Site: brandenburg
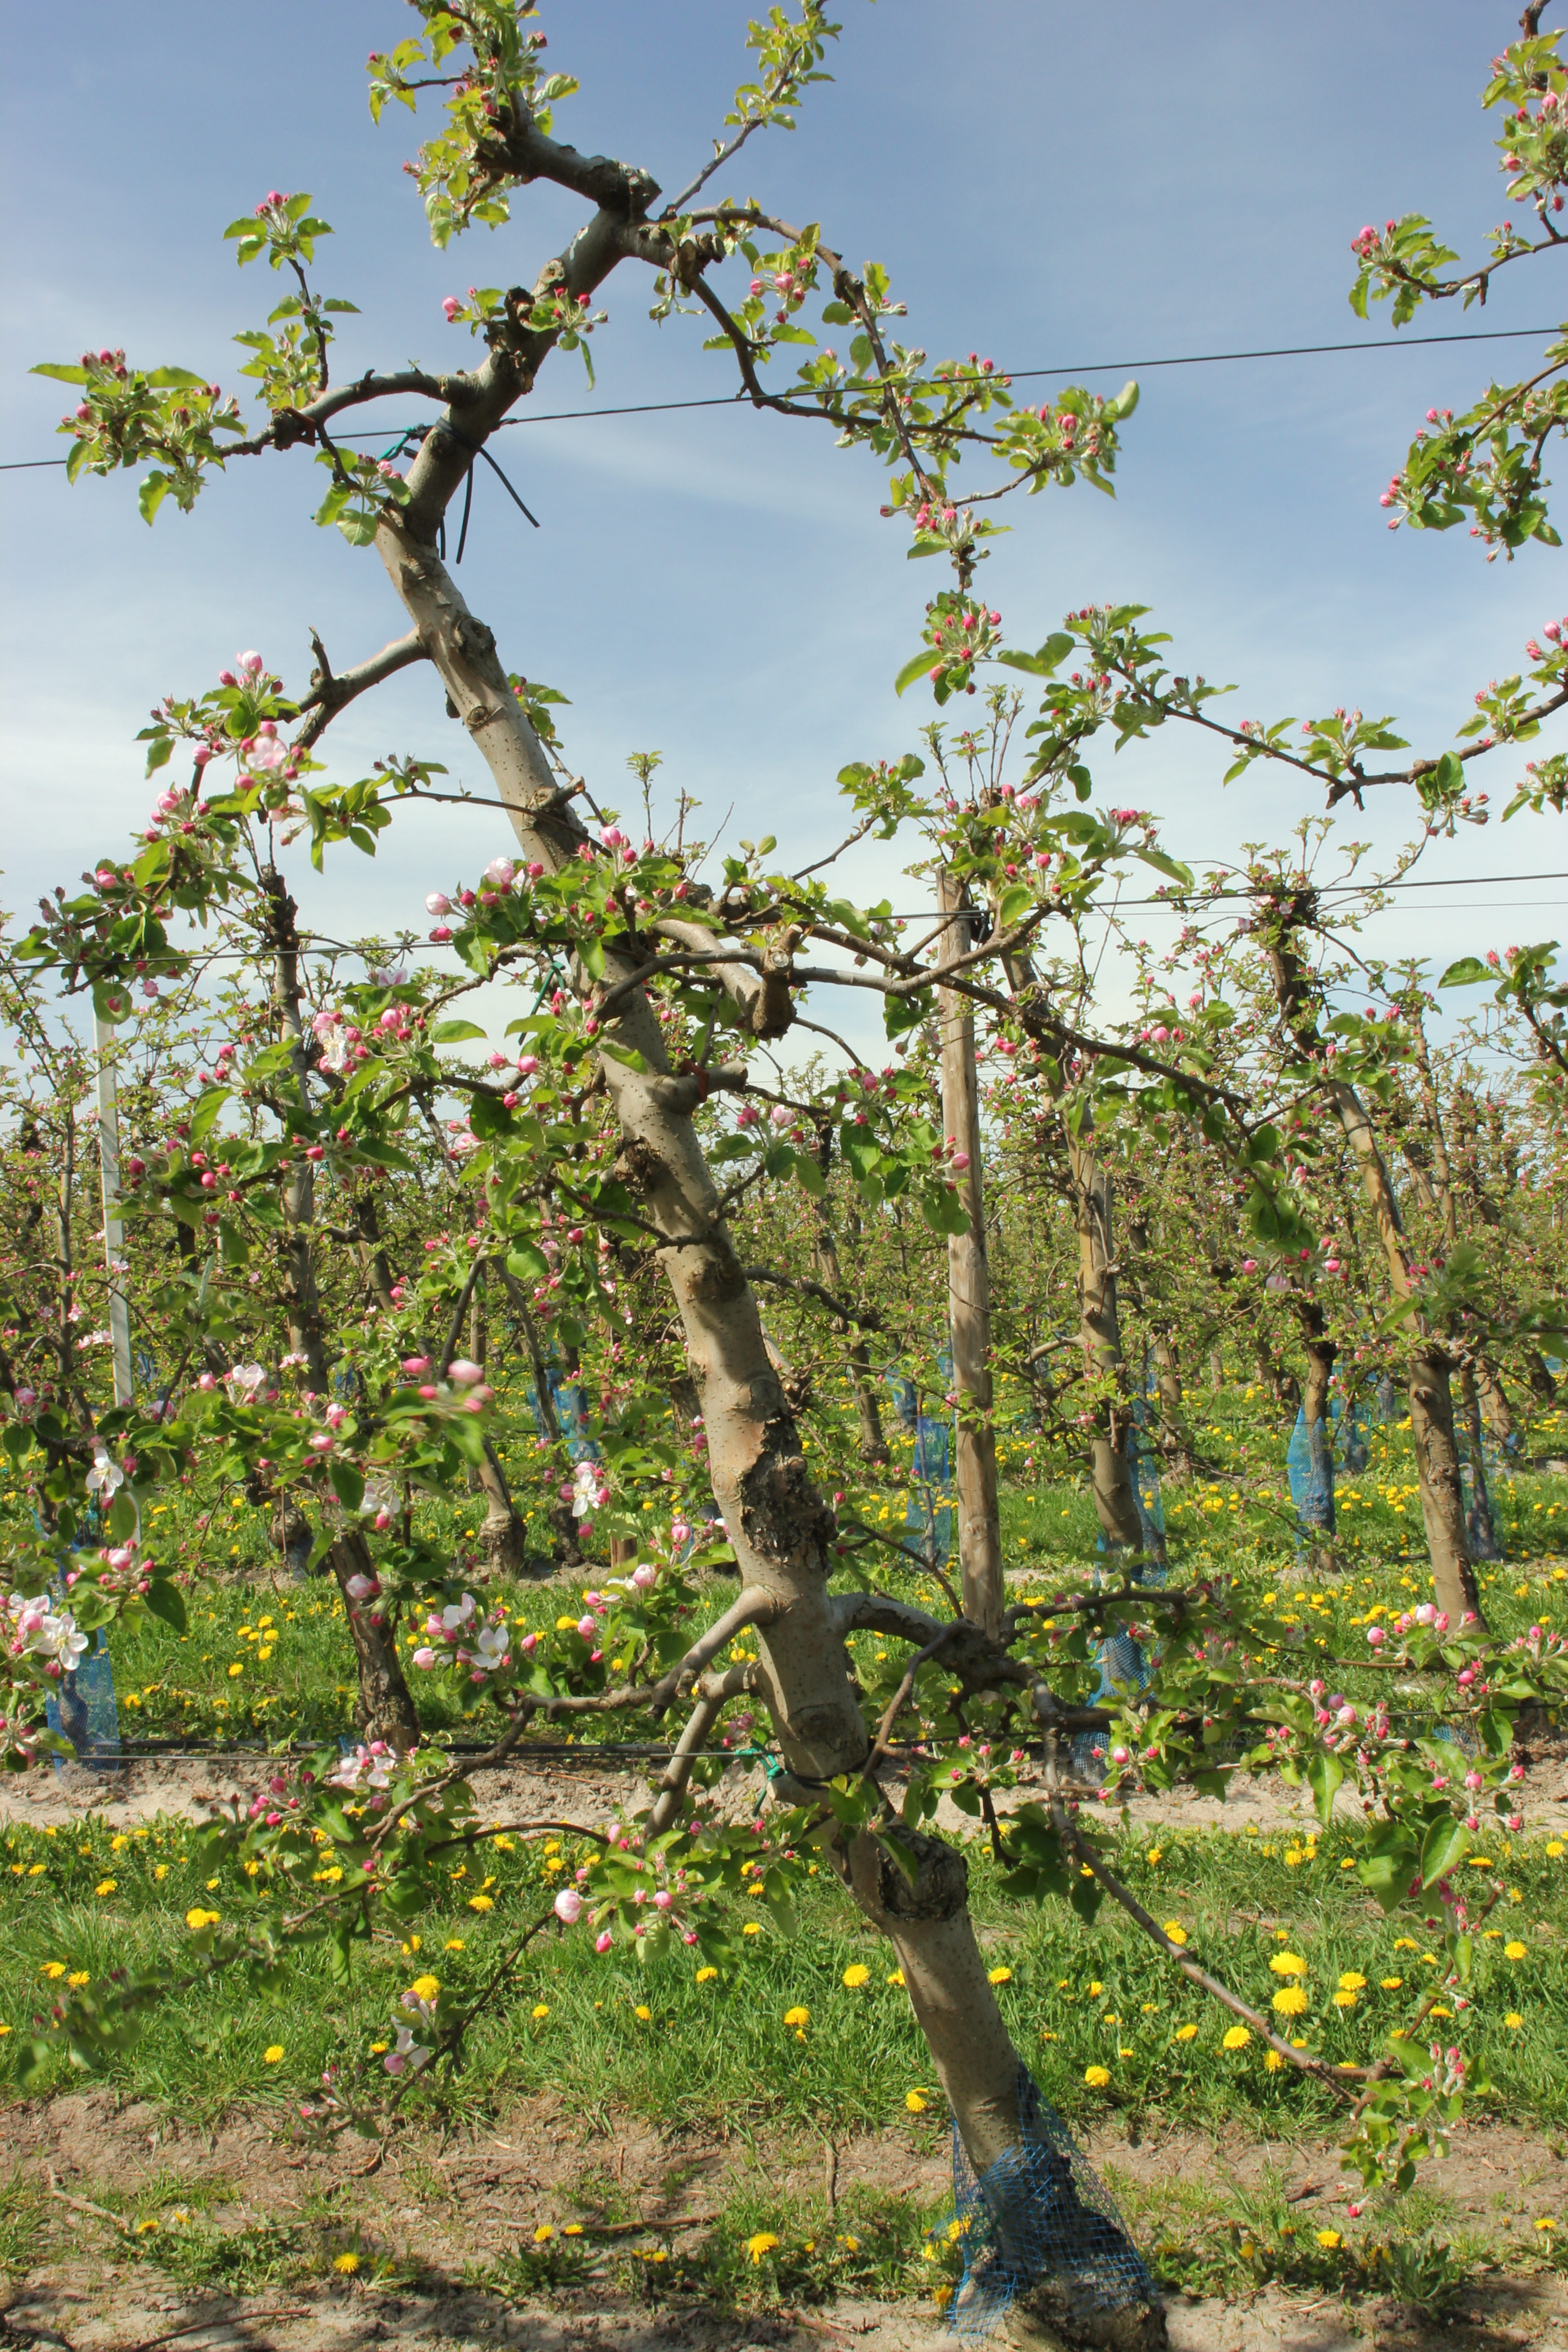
Growth stage (BBCH 57): Inflorescence emergence